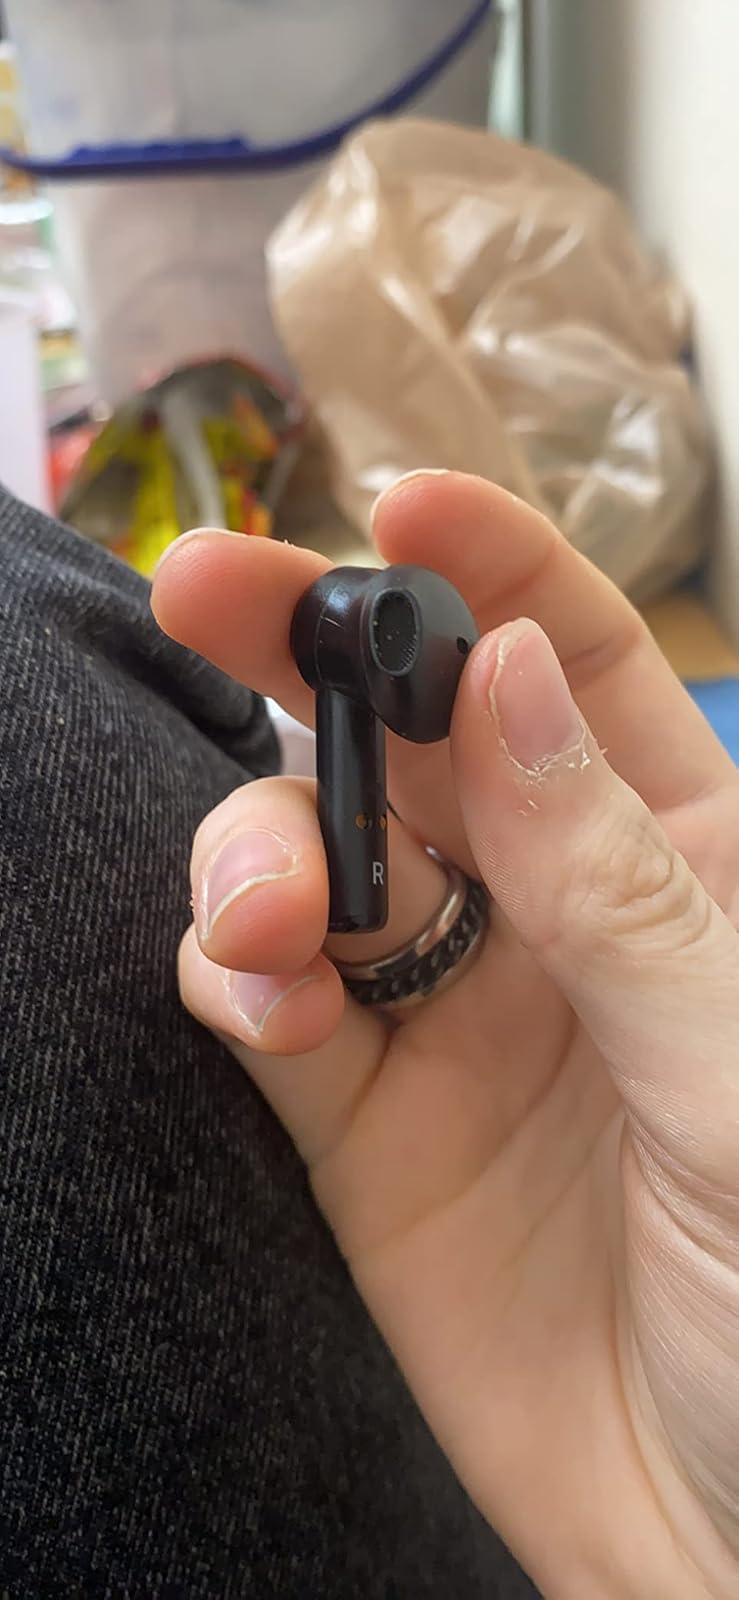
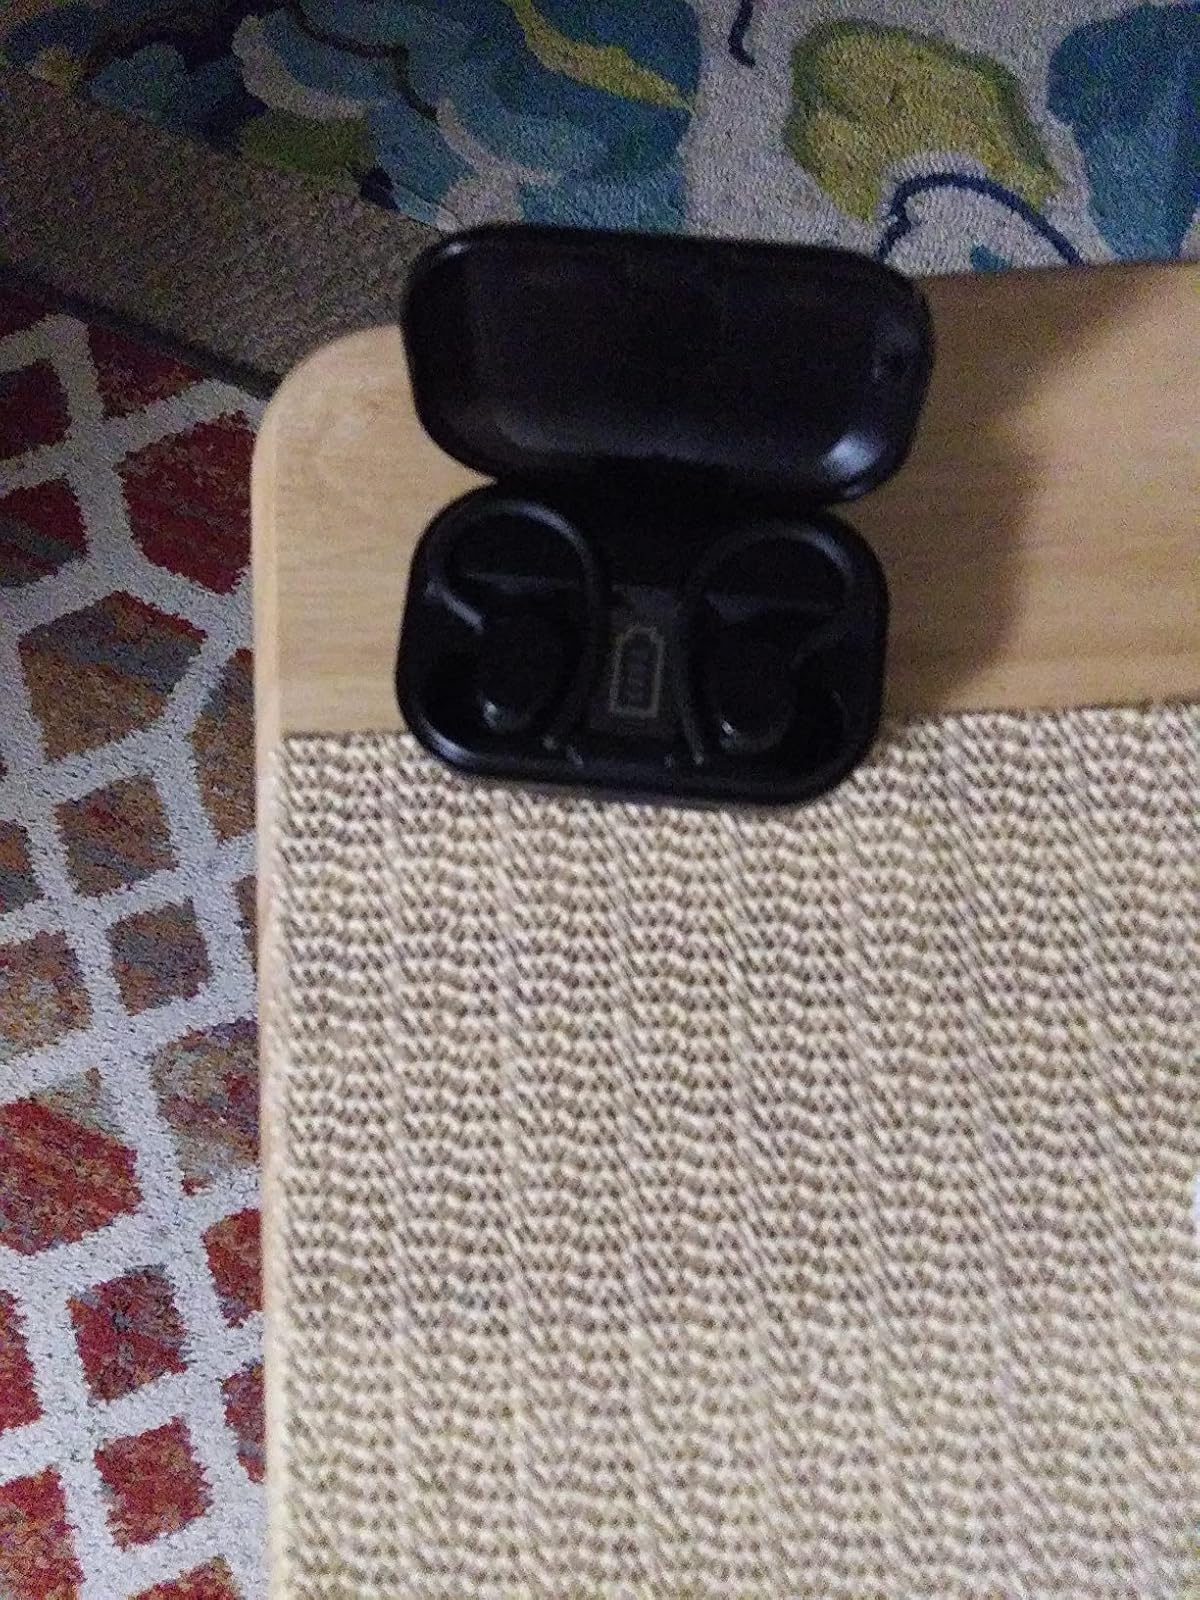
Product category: earbuds
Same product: no